Heart Wants What It Wants

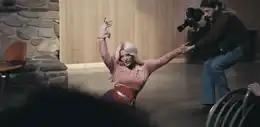
Snapshot from the music video of "Heart Wants What It Wants" that depicts Bebe Rexha in a retro-themed setting, highlighting the use of vintage filming equipment by a crew member.

To accompany the release, a 1970s and retro-themed music video for "Heart Wants What It Wants" was uploaded to Rexha's official YouTube channel on February 17, 2023. The video was directed by Michael Haussman of Echobend Pictures and aims to display the techniques used in filming production in the past by utilizing vintage filming equipment. It begins with a close-up shot of a rotating vinyl record that displays the song's title, before shifting to Rexha positioned behind a van. As a film crew emerges from the vehicle, they follow Rexha through a wooded area until they arrive at a retro-described setting that is equipped with filming and microphone equipment. There, Rexha changes her outfit and performs the song, interlacing glimpses of the behind-the-scenes process of the video shoot. Later on, she is joined by a male dancer as the song progresses. The video ends with a scene showcasing Rexha on a dancefloor in a darker setting with flashing lights behind her surrounded by a dancing crew creating a festive atmosphere. The prequel to the music video of "Heart Wants What It Wants" premiered to the platform on March 6, showcasing the proceedings of the video with Rexha performing to the song both inside and next to the van.